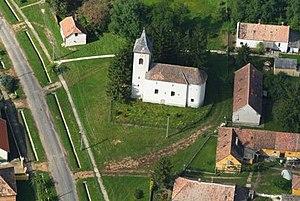
Kemenesszentmárton est un village de Hongrie, situé dans le département de Vas. Lors du recensement de 2001, il y avait 239 habitants.